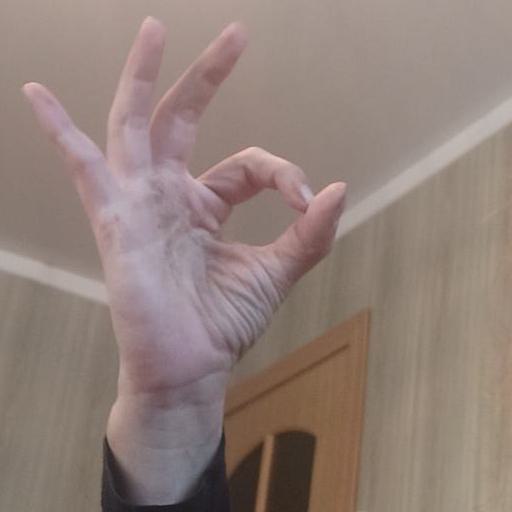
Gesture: ok